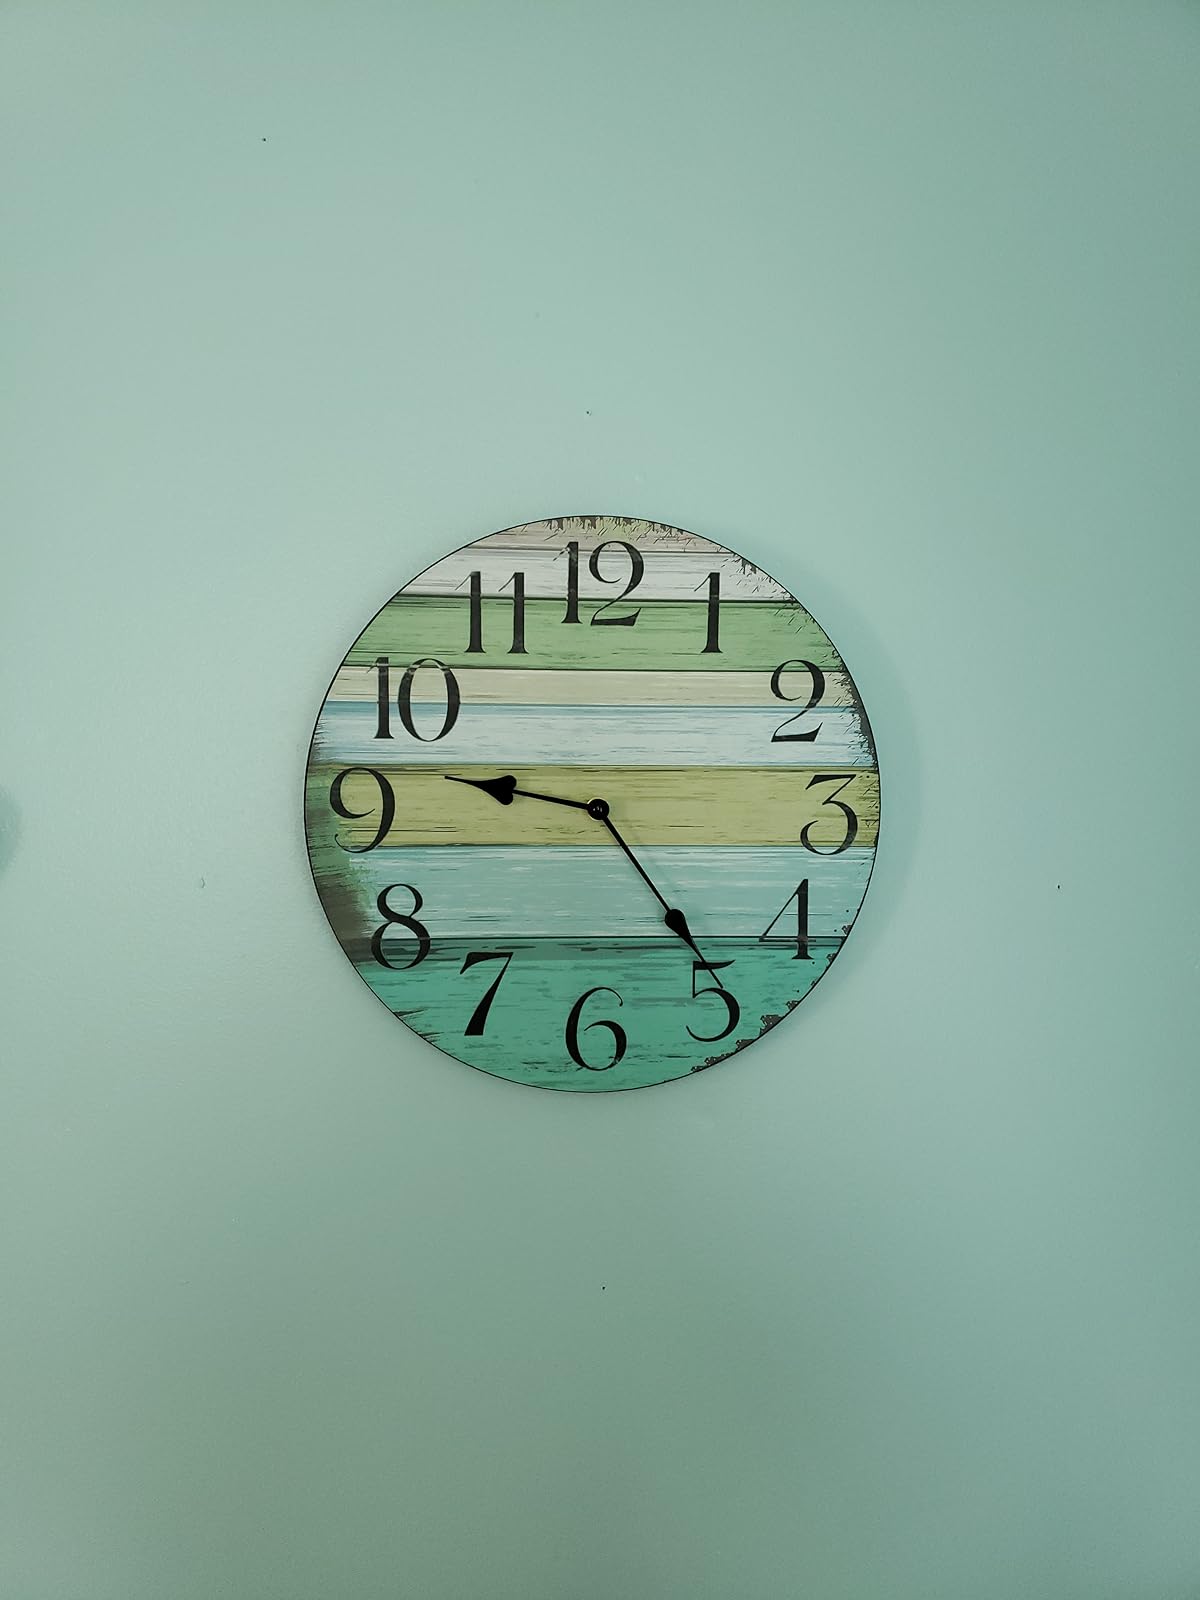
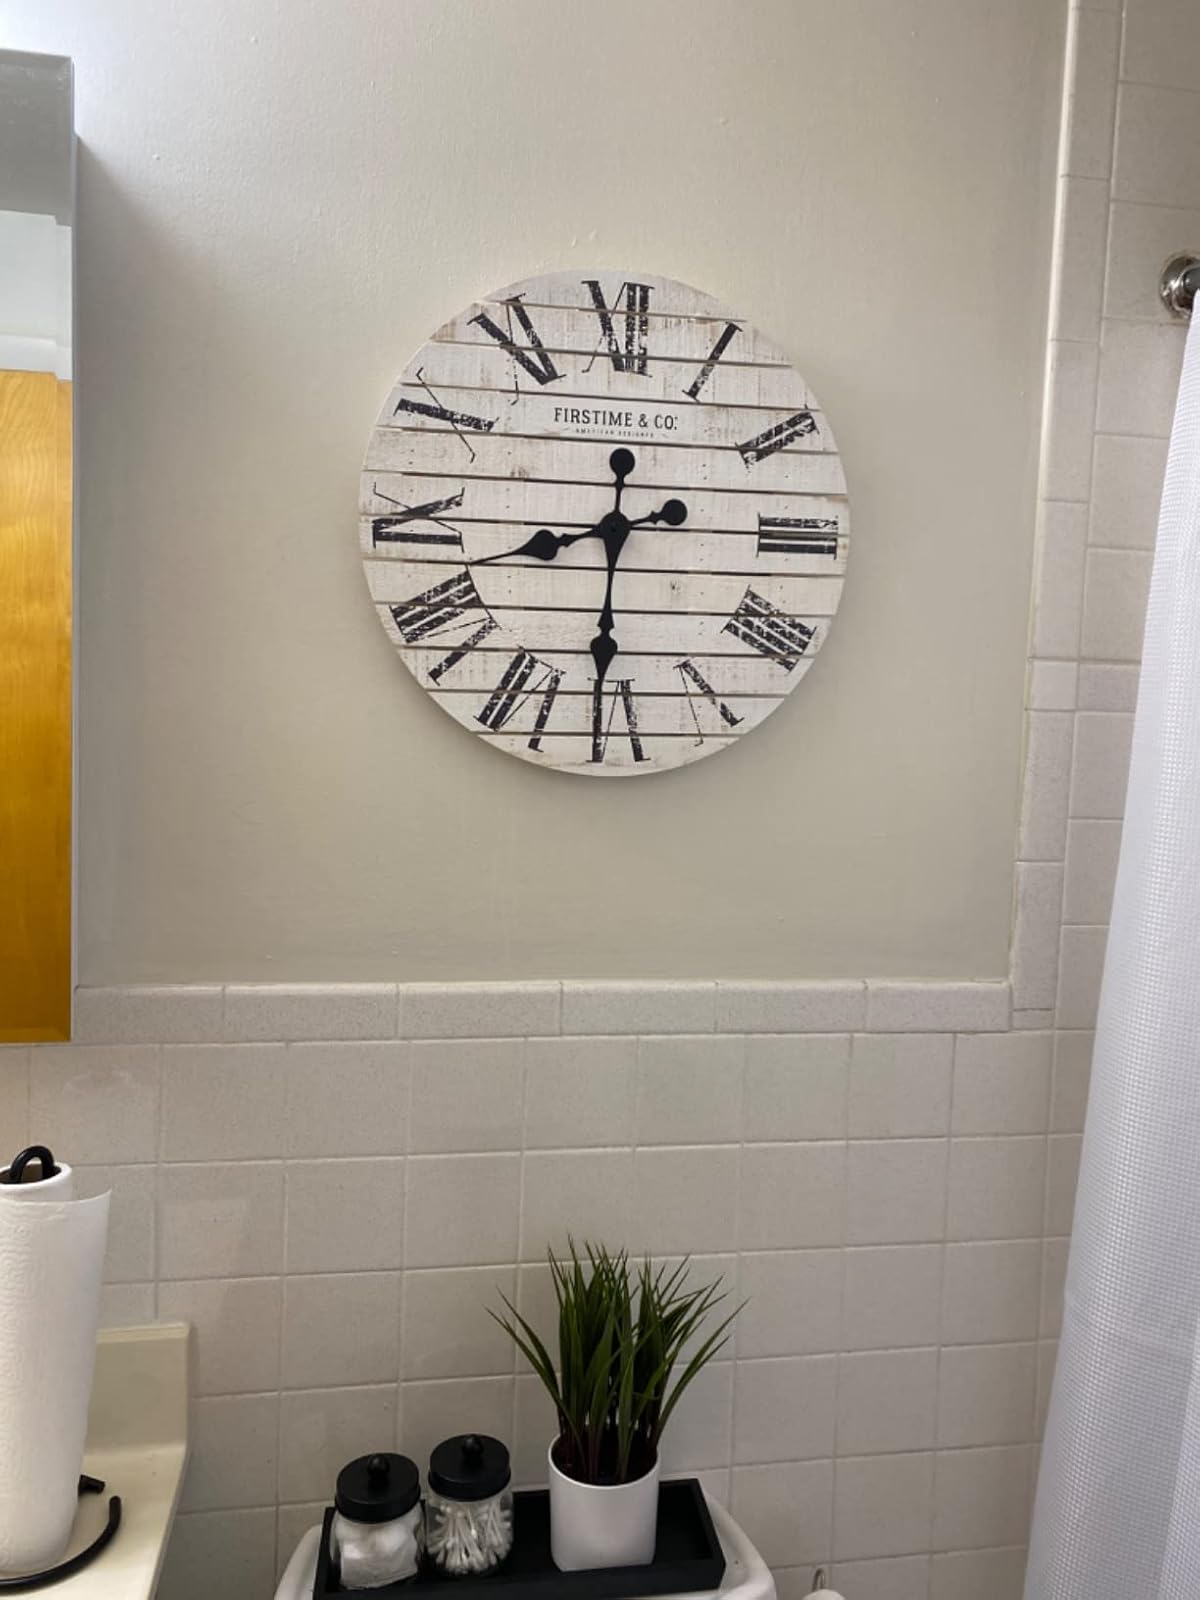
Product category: clock
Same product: no